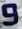
Number: 9